2010s in United Kingdom history

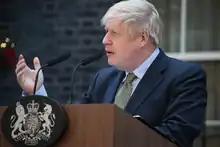
Boris Johnson speaks in front of 10 Downing Street on the day after the 2019 UK general election.

In a referendum held on 23 June 2016, the UK voted to withdraw from the European Union, with a result of 52% for withdrawal and 48% for remaining within the union. The following morning, Cameron announced in a televised speech outside 10 Downing Street that he intended to step down as prime minister following the Conservative Party conference in the autumn of that year. Cameron, who had campaigned in favour of the UK remaining in a reformed EU, said that he had informed the Queen of his decision before going to the public. He remarked that "fresh leadership" needed to come in to deliver Brexit. In the event, he officially resigned as prime minister sometime earlier on 13 July 2016.